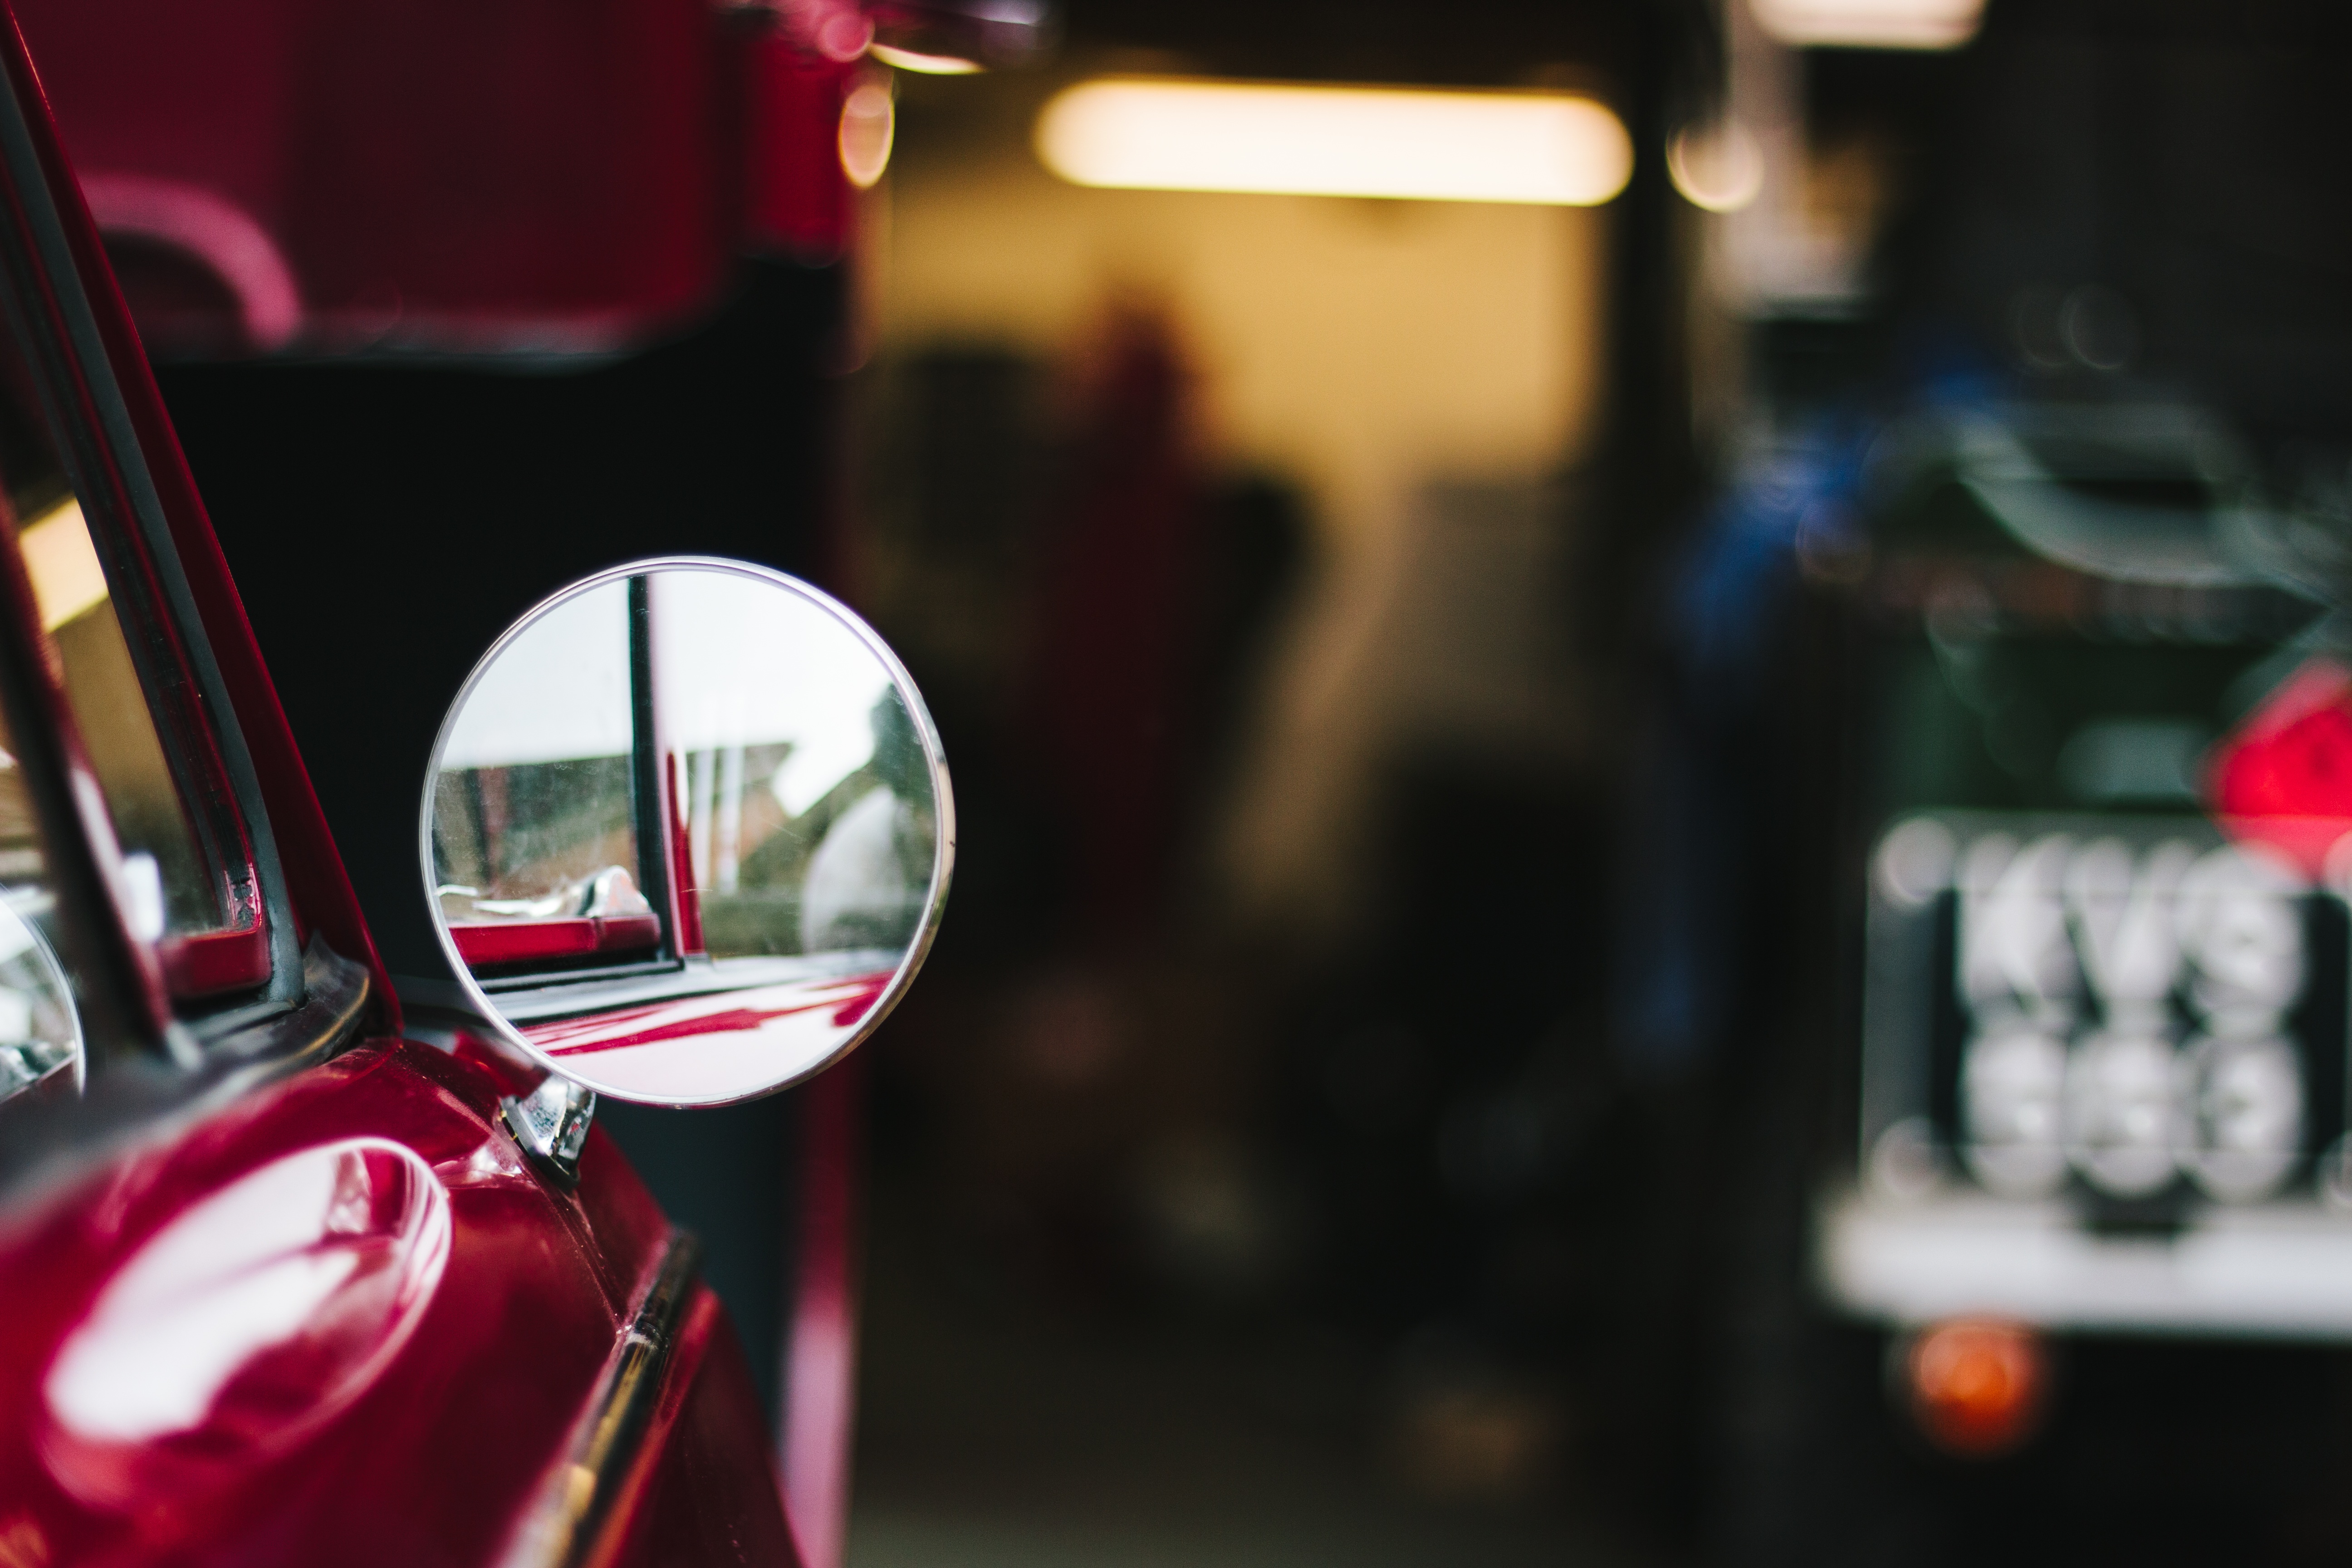
car, glass, reflection, red, vehicle, color, circle, mirror